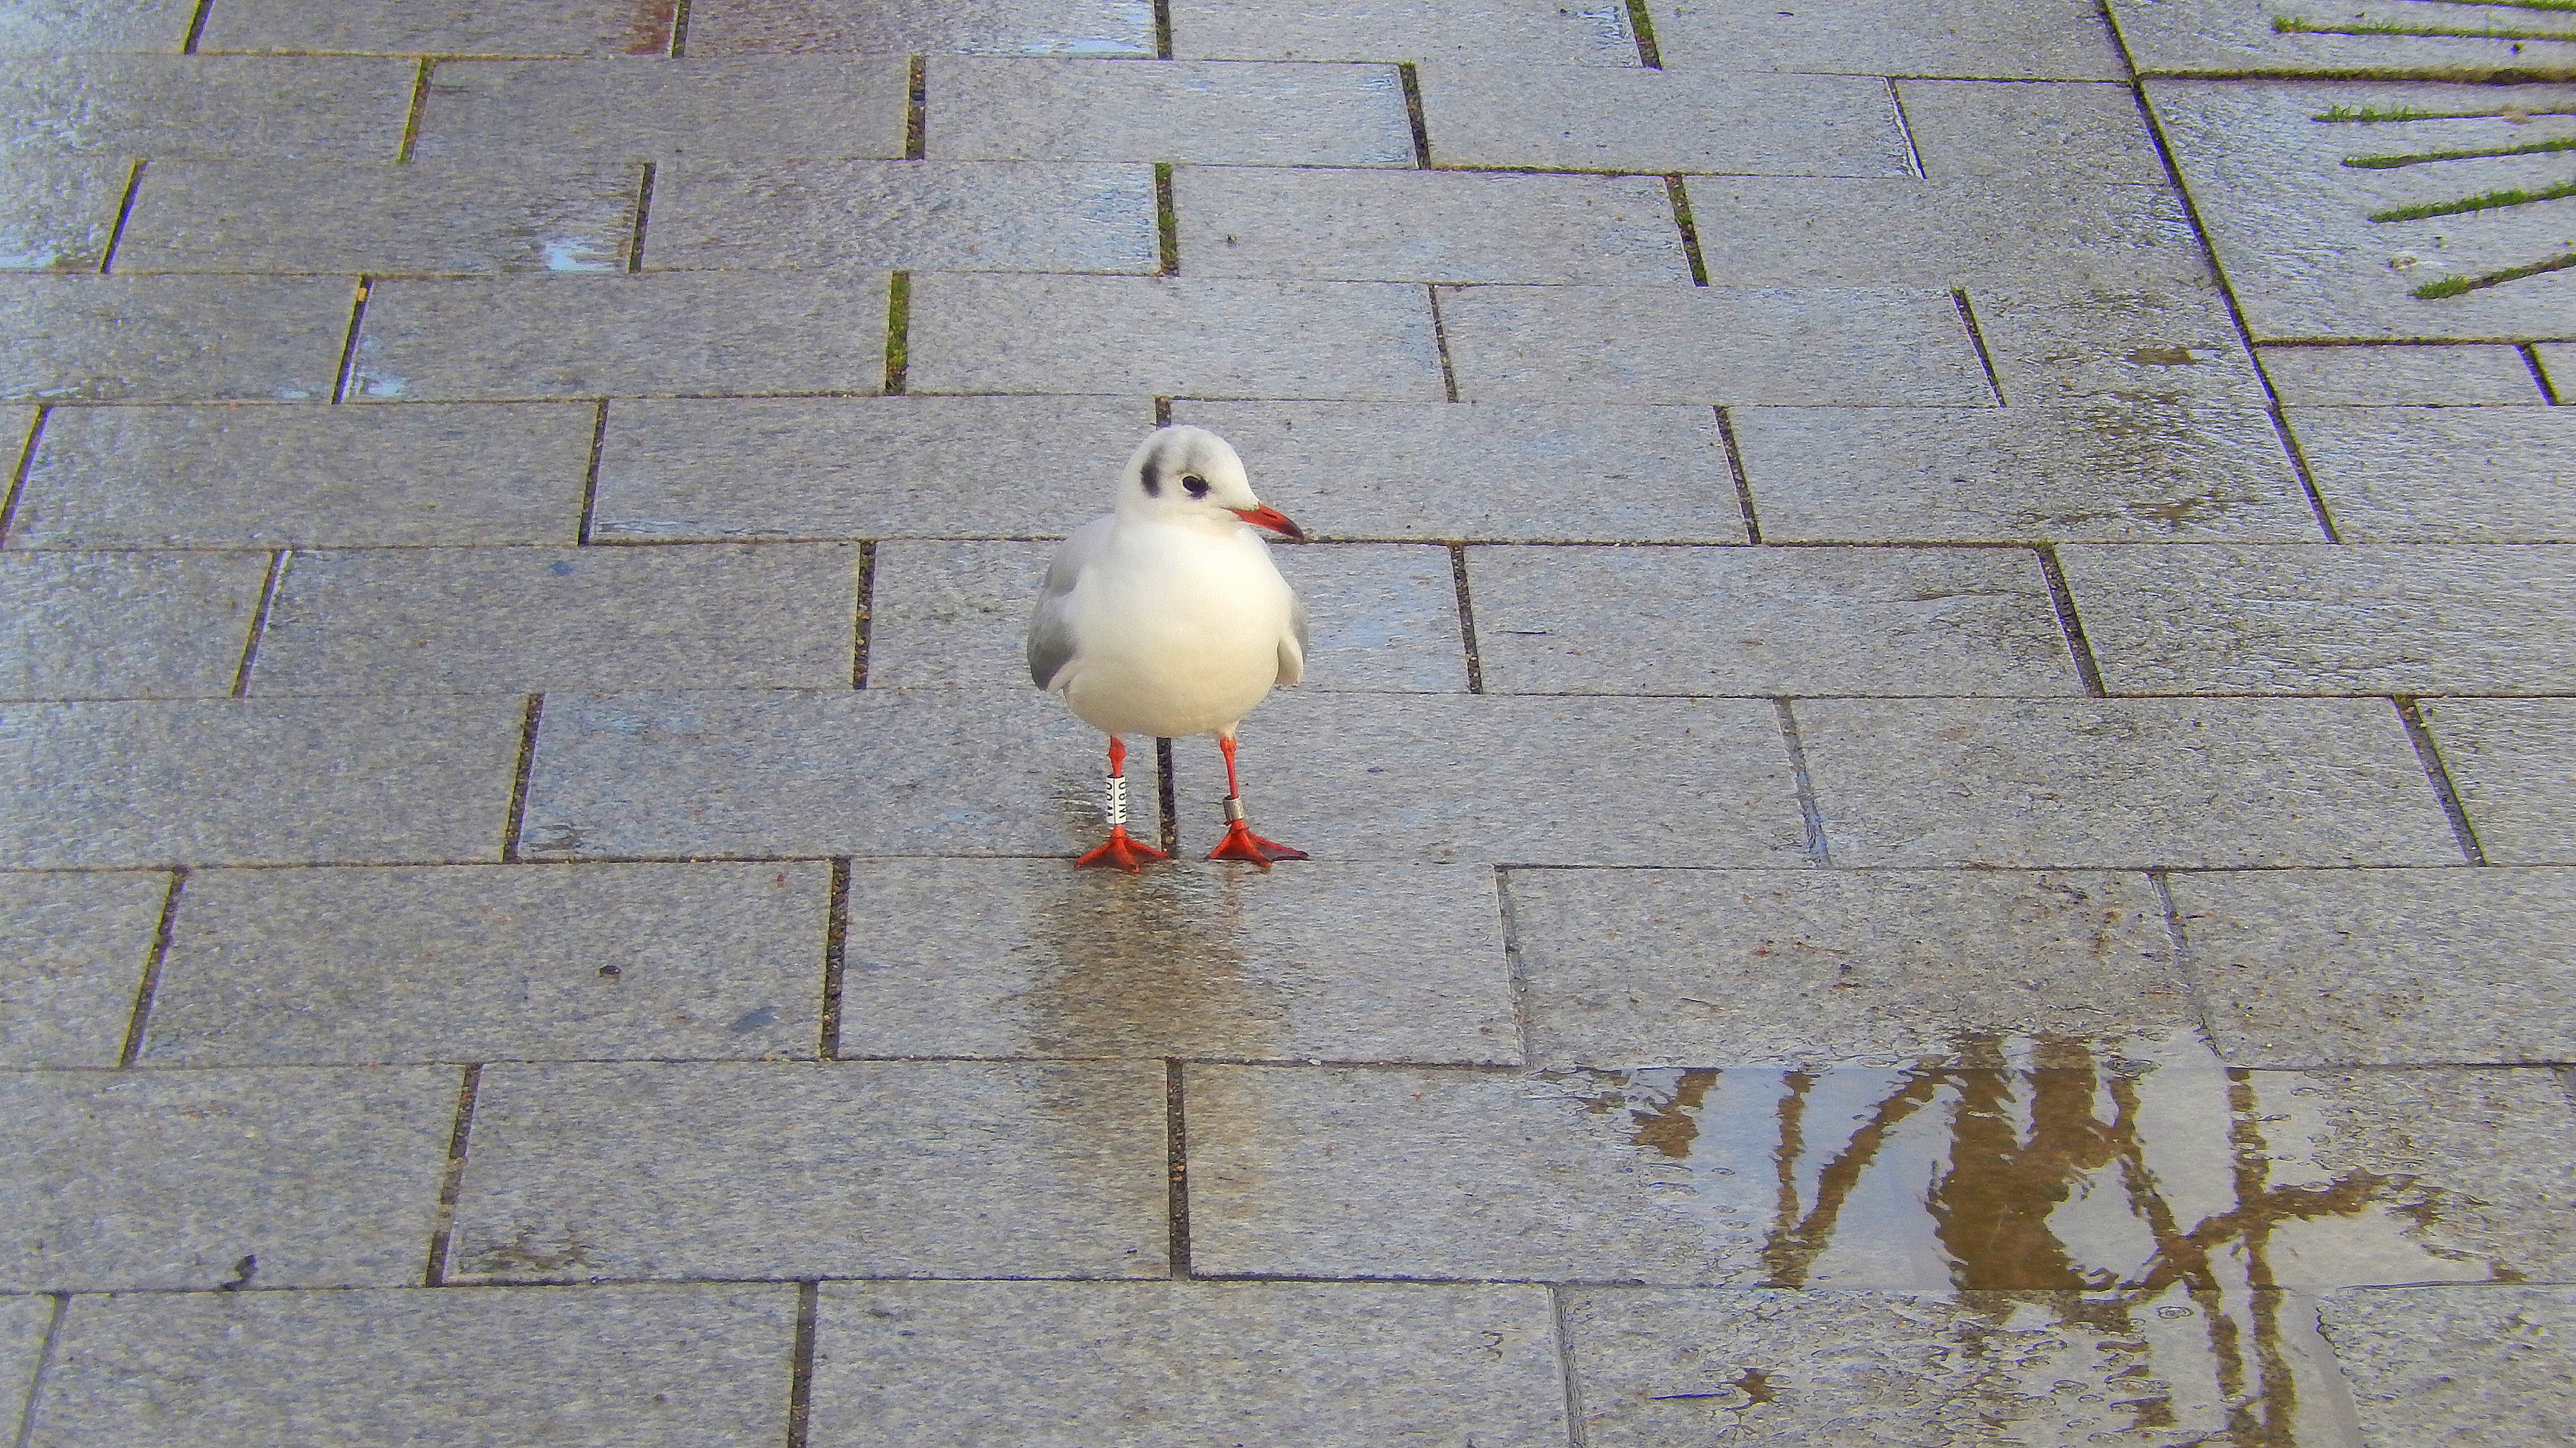
bird, wing, floor, wall, seagull, duck, away, water bird, seevogel, flooring, ducks geese and swans